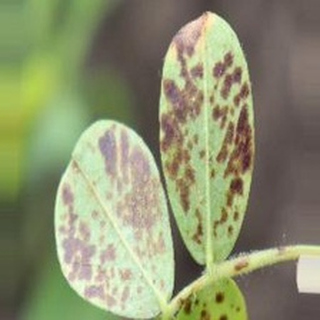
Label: groundnut_rust